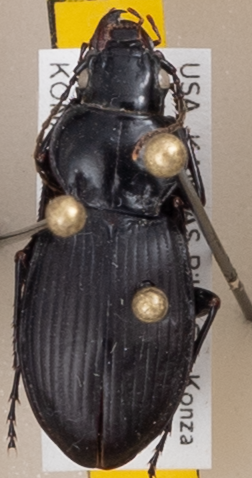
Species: Cyclotrachelus sodalis colossus
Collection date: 2022-06-22
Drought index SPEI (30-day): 0.794
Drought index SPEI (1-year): -0.078
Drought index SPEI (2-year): -0.086